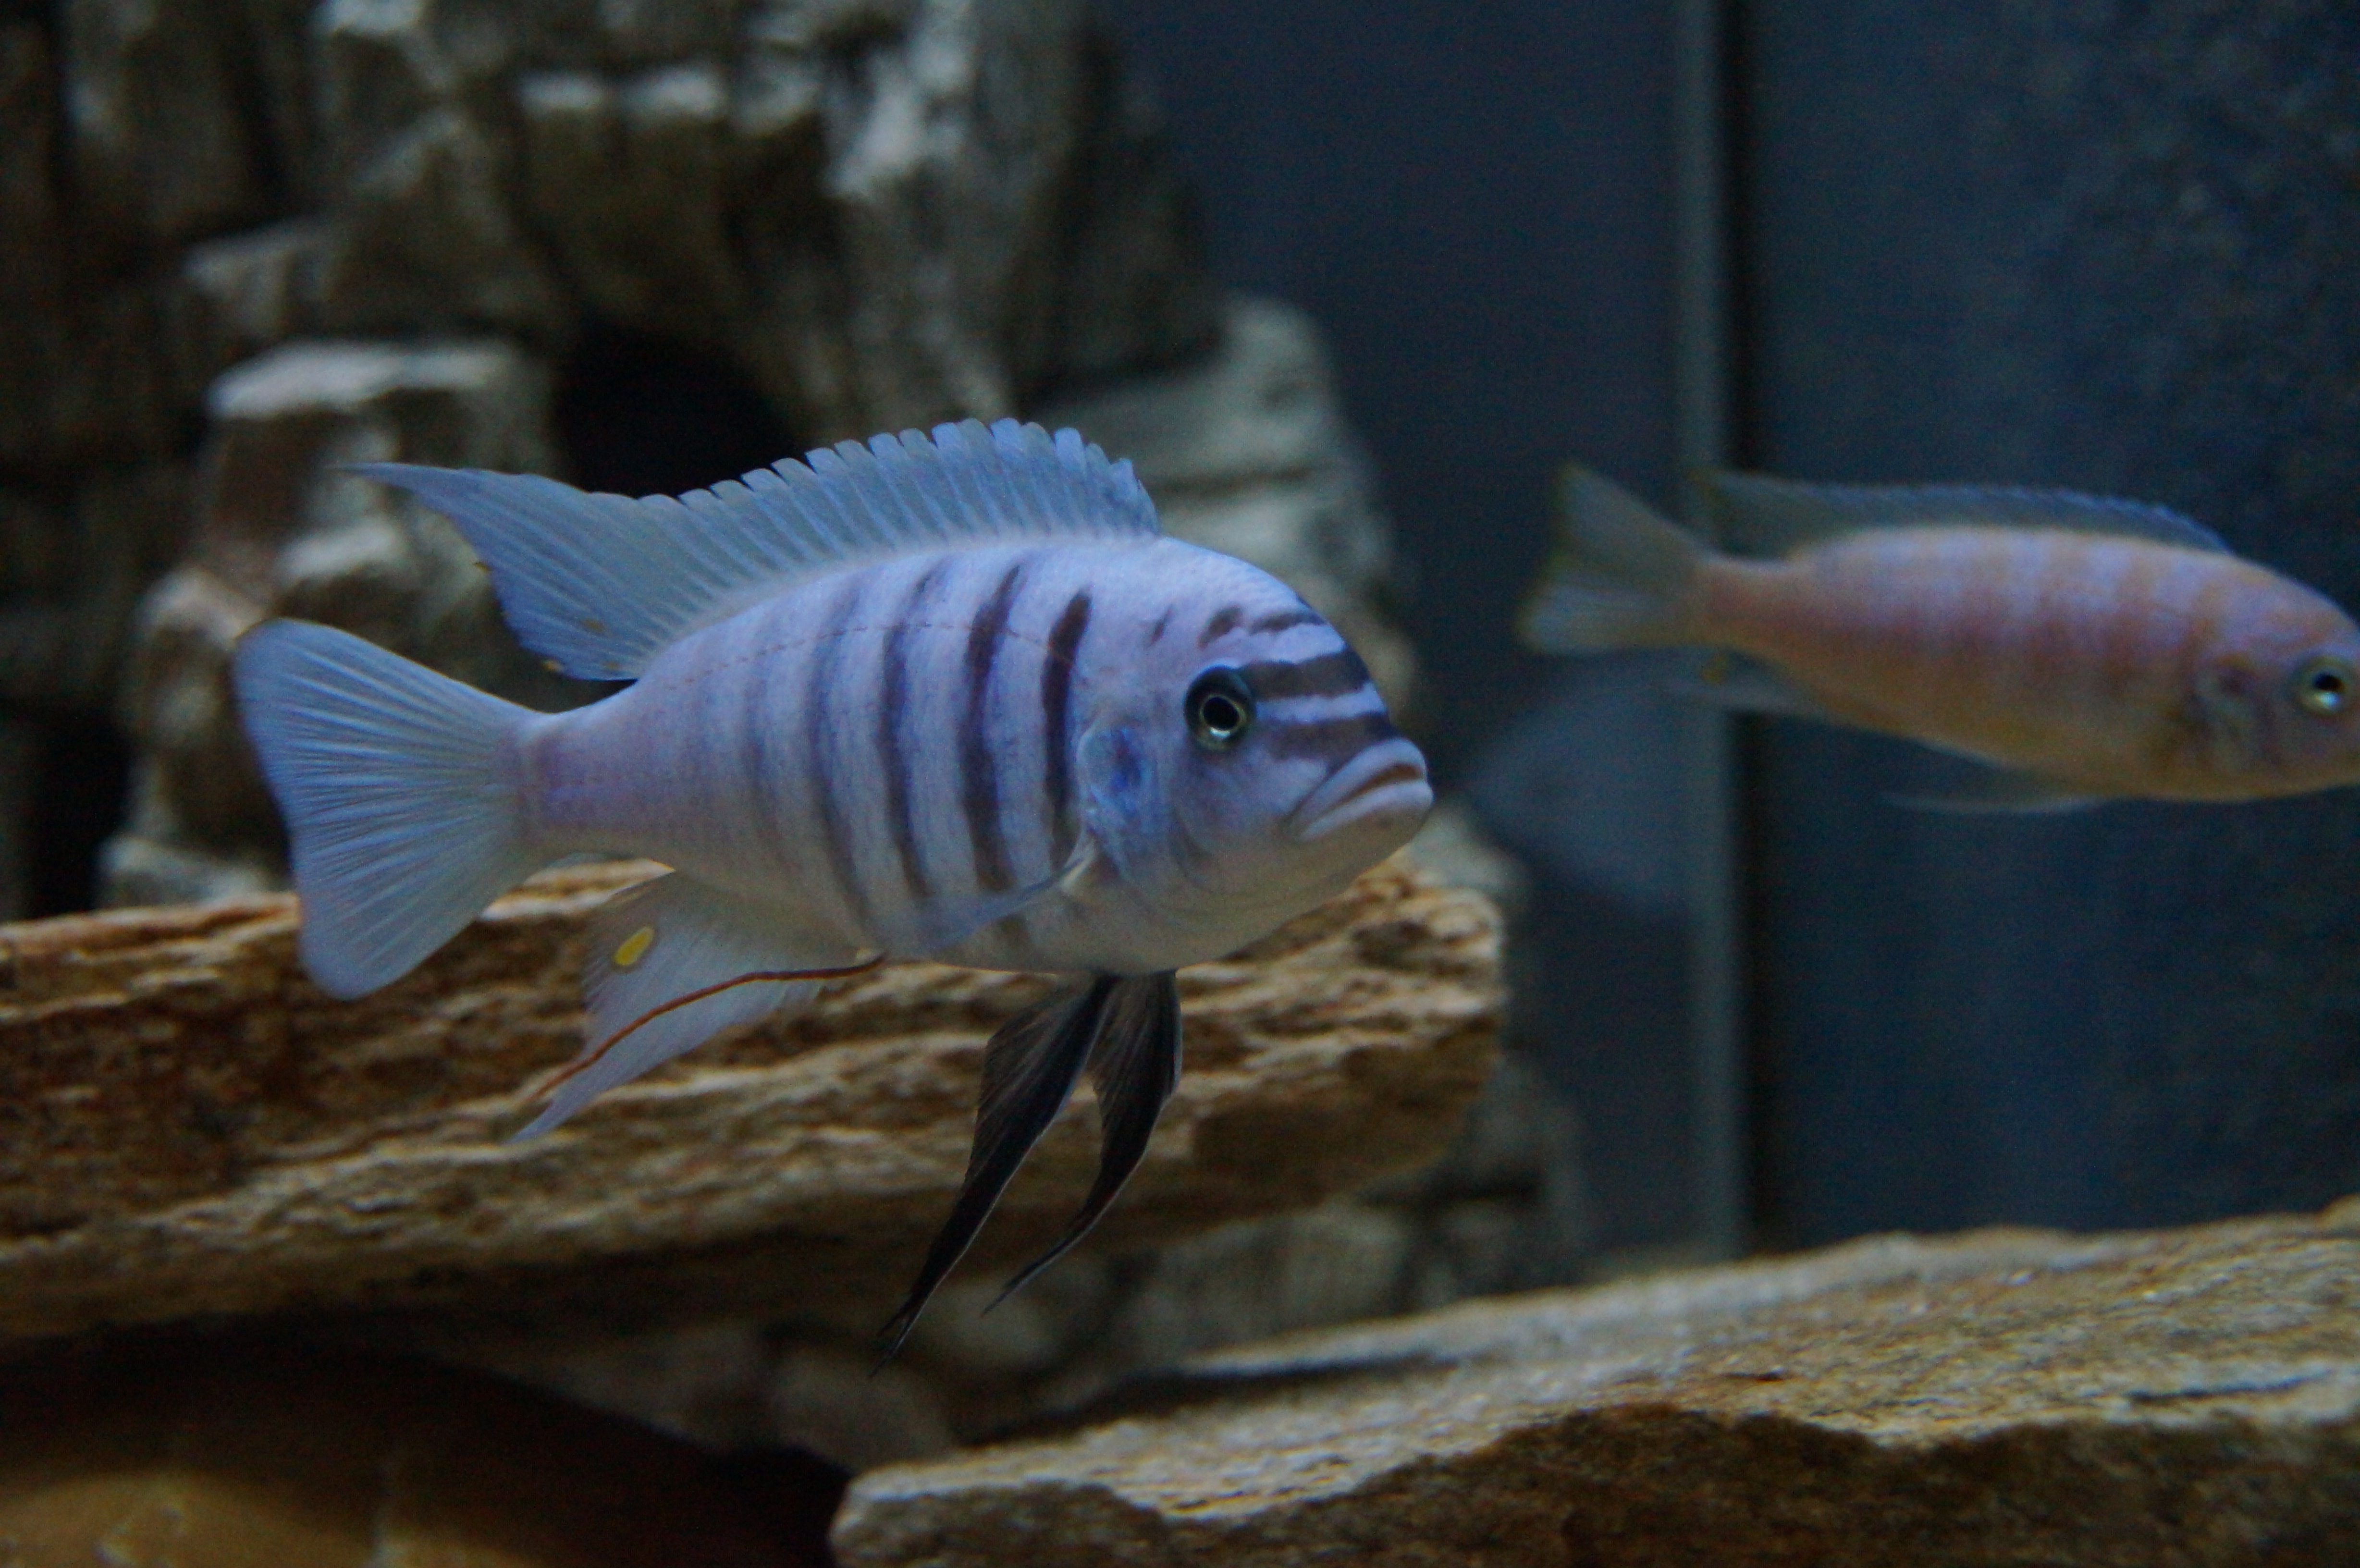
sea, water, nature, biology, africa, fish, fauna, fin, aquarium, freshwater, h2o, marine biology, fish mouth, tropical fish keeping, metriaclima zebra, malawi bass, hydrostatic, maisoni reef